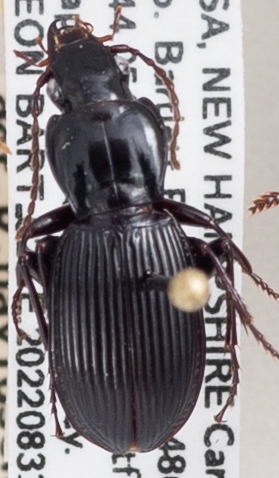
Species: Pterostichus adoxus
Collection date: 2022-08-31
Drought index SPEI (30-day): -0.572
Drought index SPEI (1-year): -0.966
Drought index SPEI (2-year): -1.382